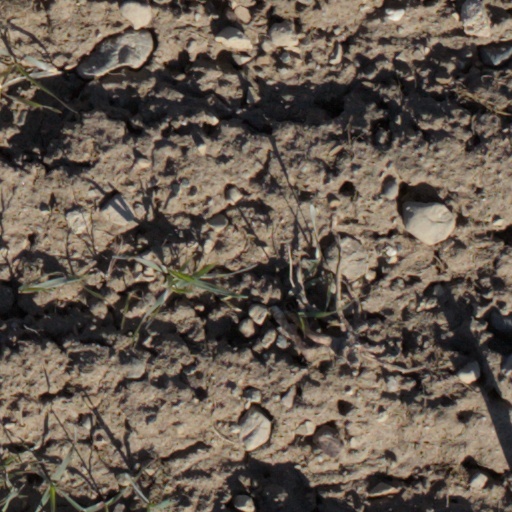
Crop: wheat